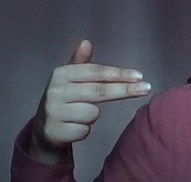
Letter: ghain